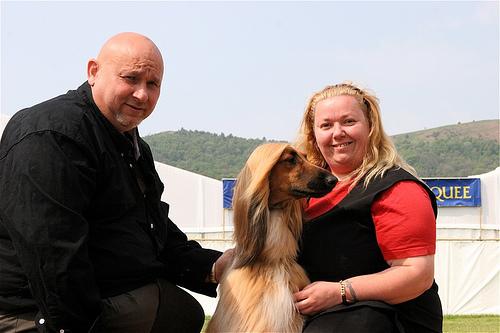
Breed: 222-n000013-Afghan_hound